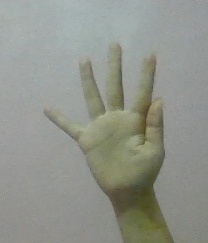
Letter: sheen